Hispanics in the United States Navy

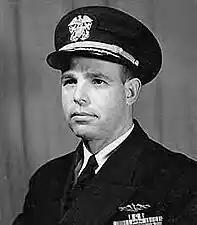
Rear Admiral R.C. Benitez

During the latter part of 1949, Rear Admiral Rafael Celestino Benítez was given the command of the submarine . On August 12, 1949,"Cochino", along with , departed from the harbor of Portsmouth, England. Both diesel submarines were reported to be on a cold-water training mission. However, the submarines were equipped with snorkels that allowed them to spend long periods underwater, largely invisible to an enemy, and with electronic gear designed to detect far-off radio signals – were part of an American intelligence operation.